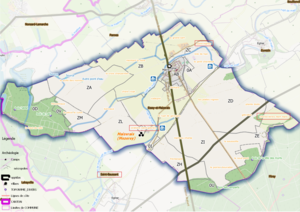
Essey et Maizerais (ban communal) Osm et Qgis, mentions additionnelles.
Essey-et-Maizerais est une commune française située dans le département de Meurthe-et-Moselle en région Grand Est.